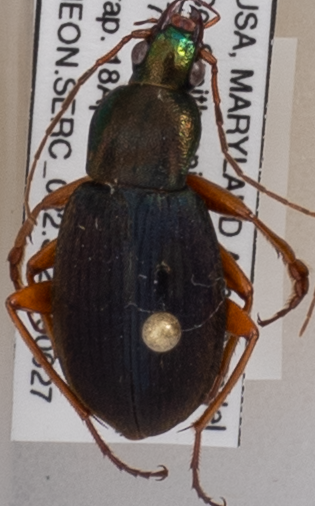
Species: Chlaenius aestivus
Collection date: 2019-06-27 04:00:00
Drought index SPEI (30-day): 0.29
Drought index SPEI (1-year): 2.09
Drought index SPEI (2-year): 2.09